Epyon

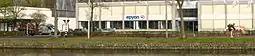
Epyon headquarters in Rijswijk

Epyon is a Dutch company that produces fast-chargers for electric vehicles.